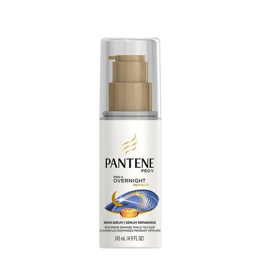
bookmark this for overnight hair products to cure your dry hair .